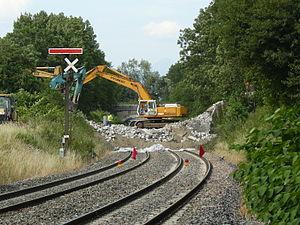
Destruction d'un pont enjambant la ligne ferroviaire Grenoble-Montmelian dans le cadre la modernisation de la ligne.
La ligne de Grenoble à Montmélian est une ligne ferroviaire française électrifiée à écartement standard et à double voie qui relie Grenoble, préfecture de l'Isère, sur la ligne de Lyon-Perrache à Marseille-Saint-Charles à Montmélian, gare située sur la ligne de Culoz à Modane.